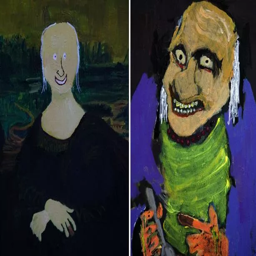
exhibition of paintings all featuring face